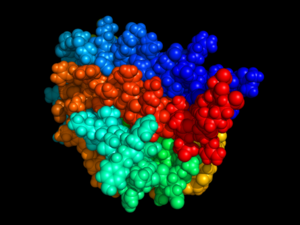
L'érythropoïétine est une hormone de nature glycoprotéique. Cette hormone est une cytokine pour les précurseurs des érythrocytes dans la moelle osseuse. Elle entraîne ainsi une augmentation du nombre de globules rouges dans le sang. Il y a donc un risque d'hypertension artérielle et d'une augmentation de la viscosité sanguine.